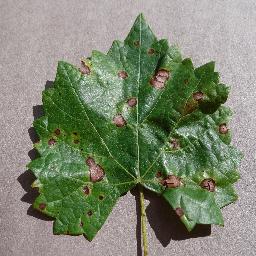
Label: Grape___Black_rot